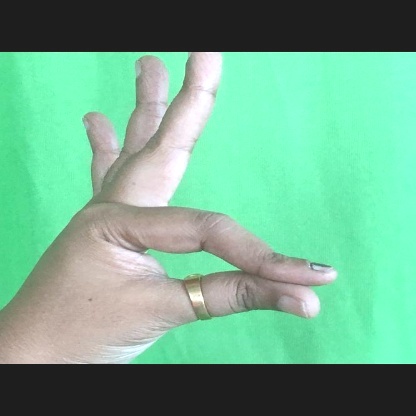
Mudra: Hamsasyam